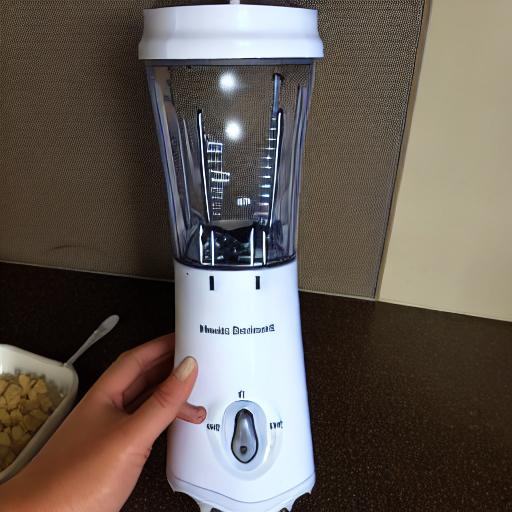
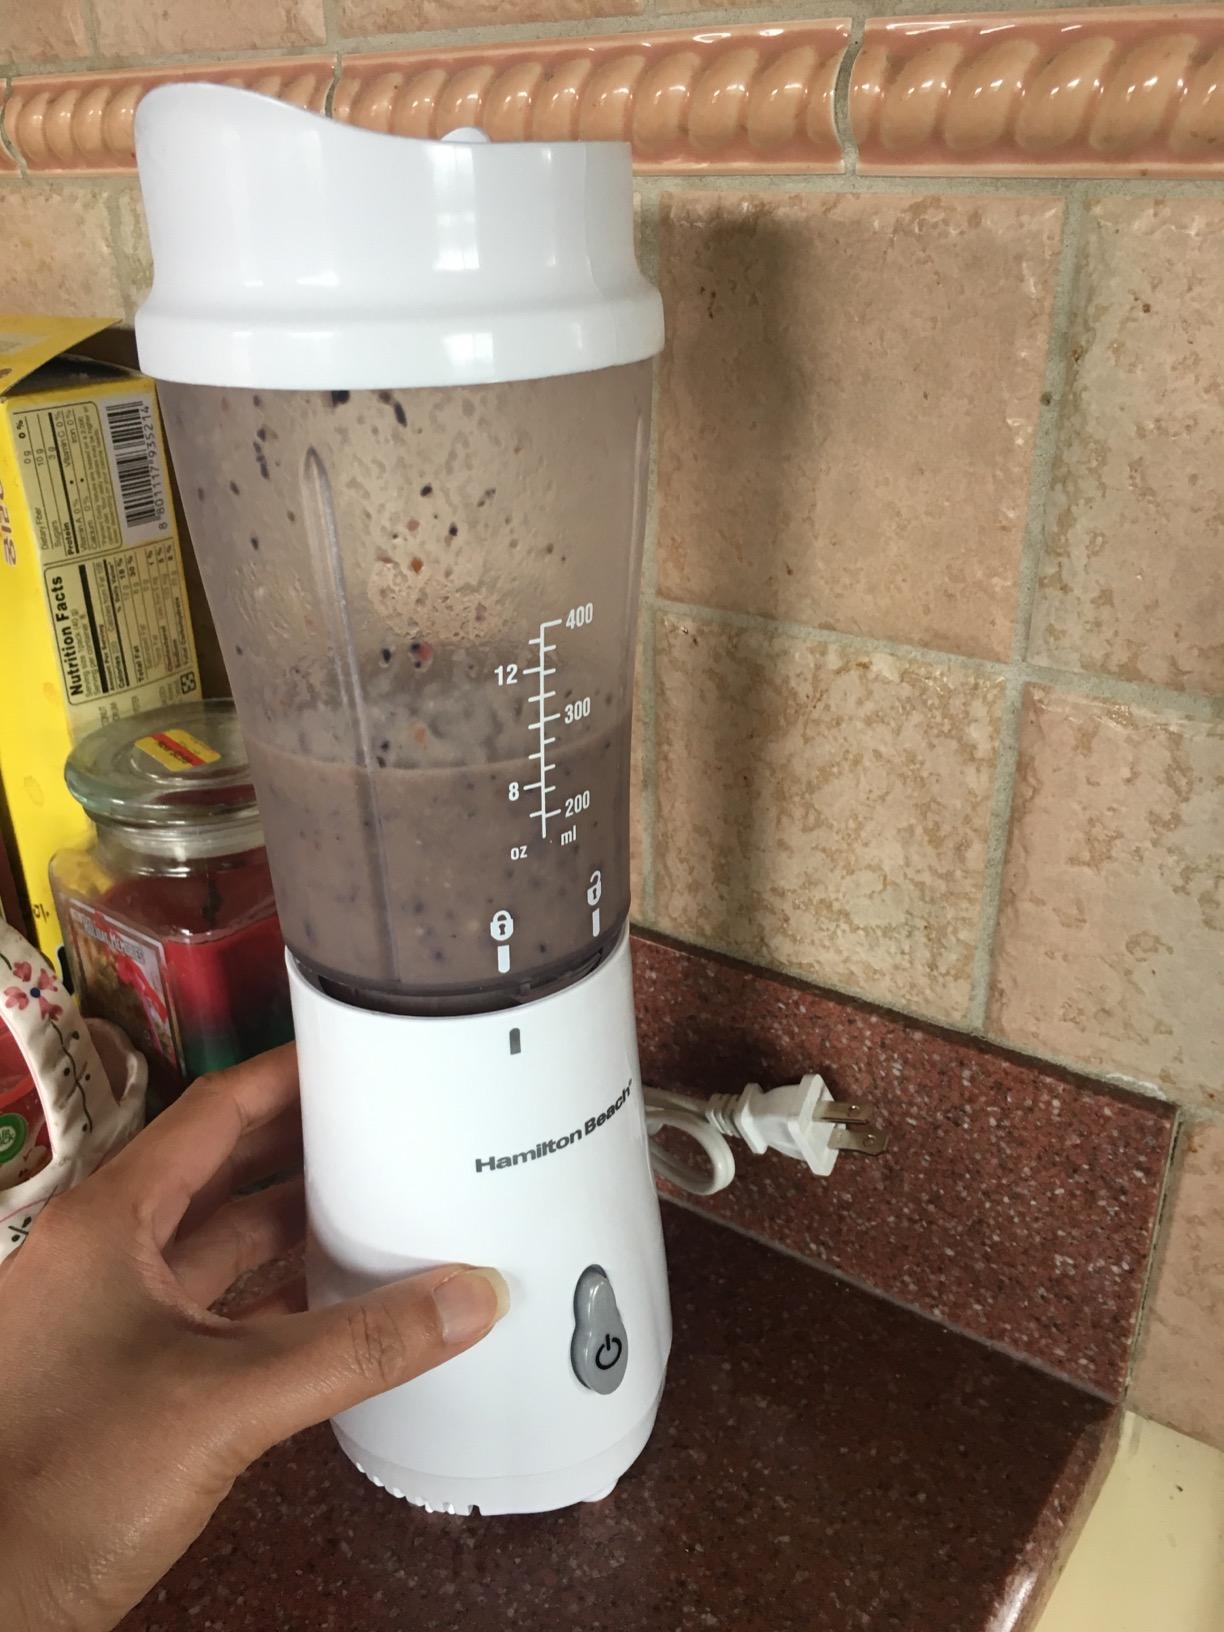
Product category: items_blender
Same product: no